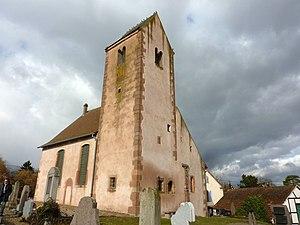
Église Saint-Arbogast (Bourgheim)